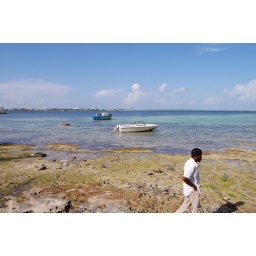
local bahamian walking along the shore during low tide with a few boats in the background taken along montagu shores